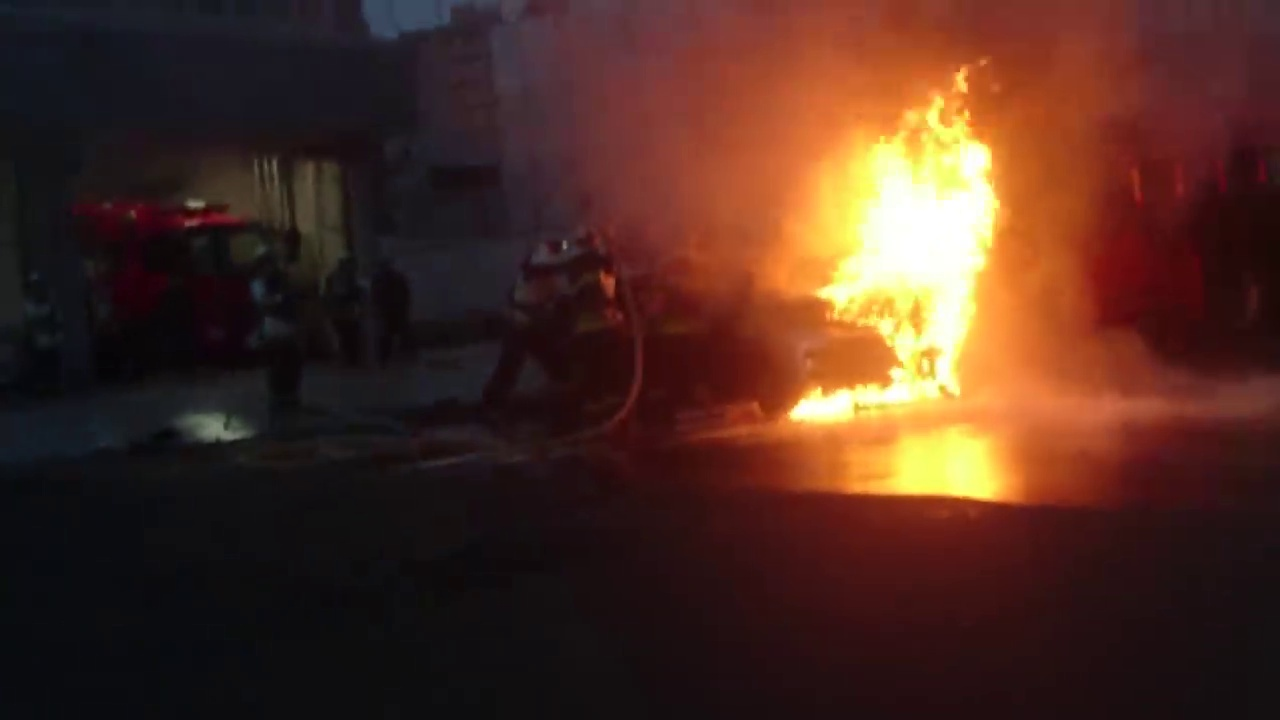
Fire: yes
Smoke: yes